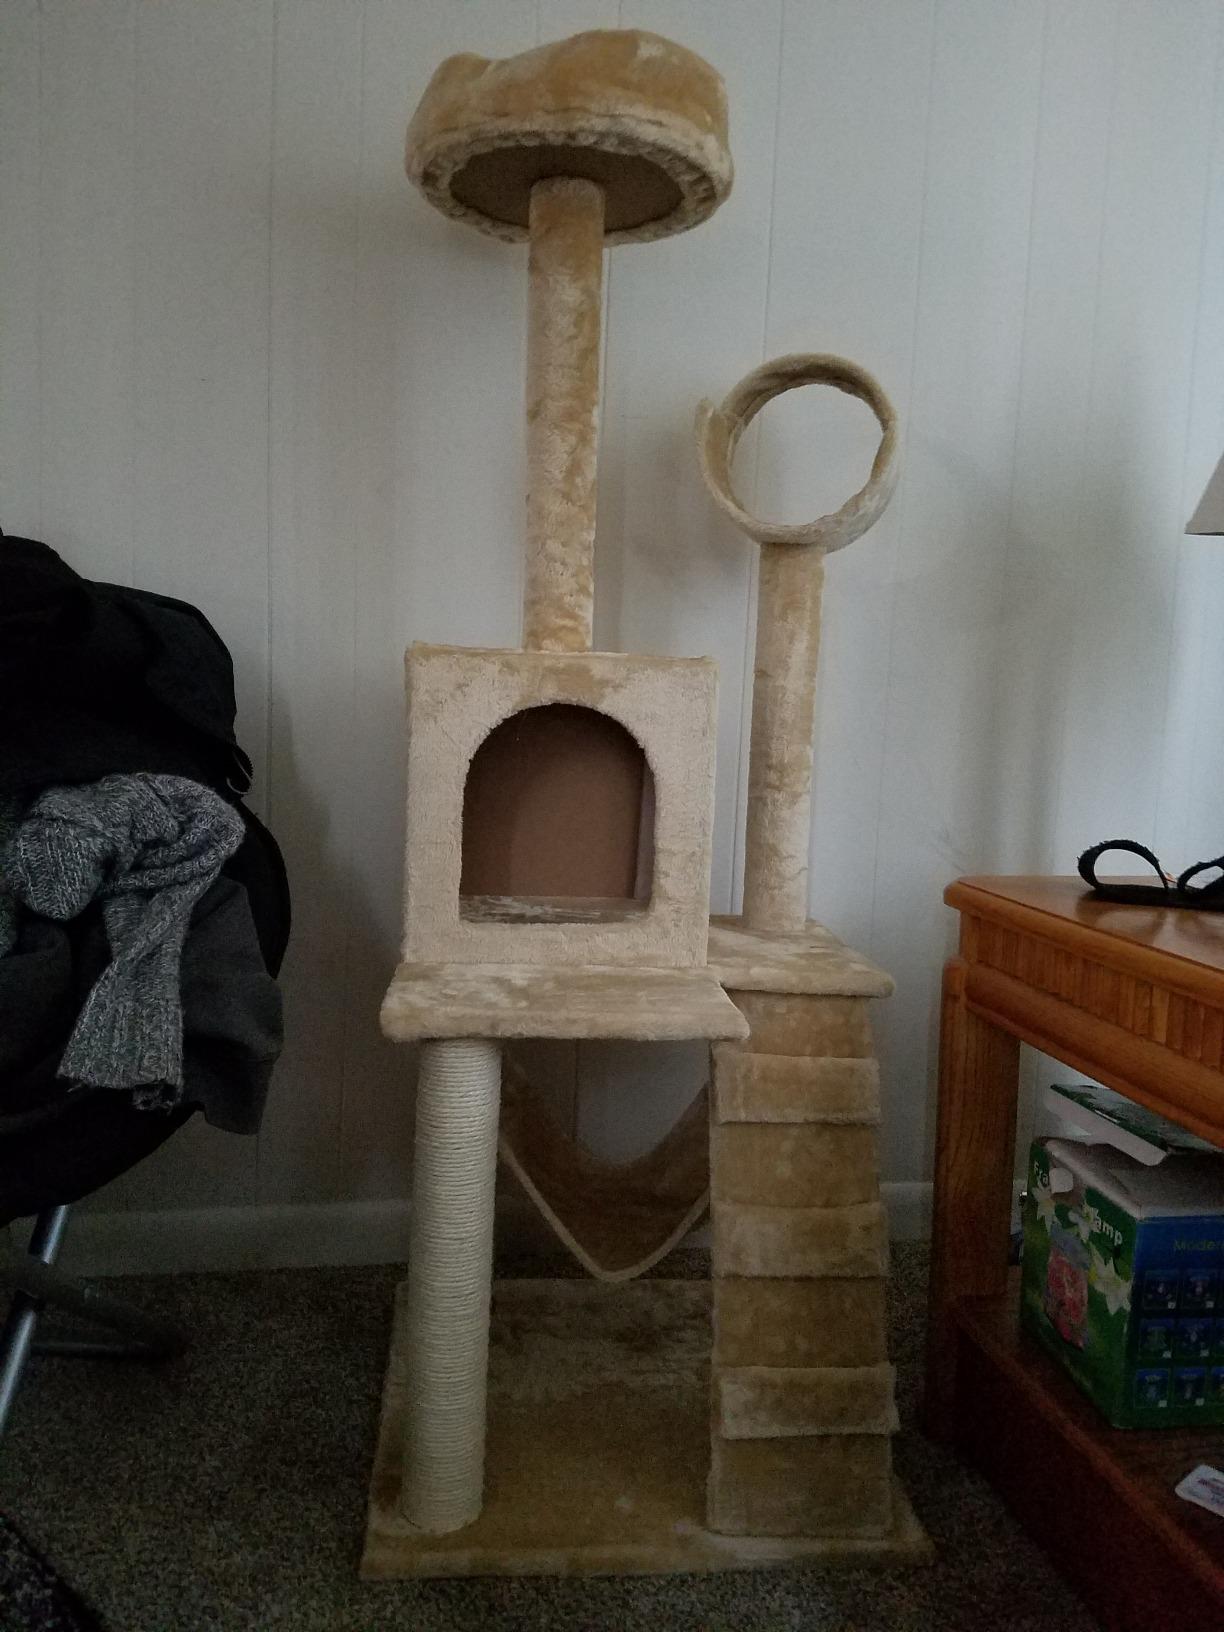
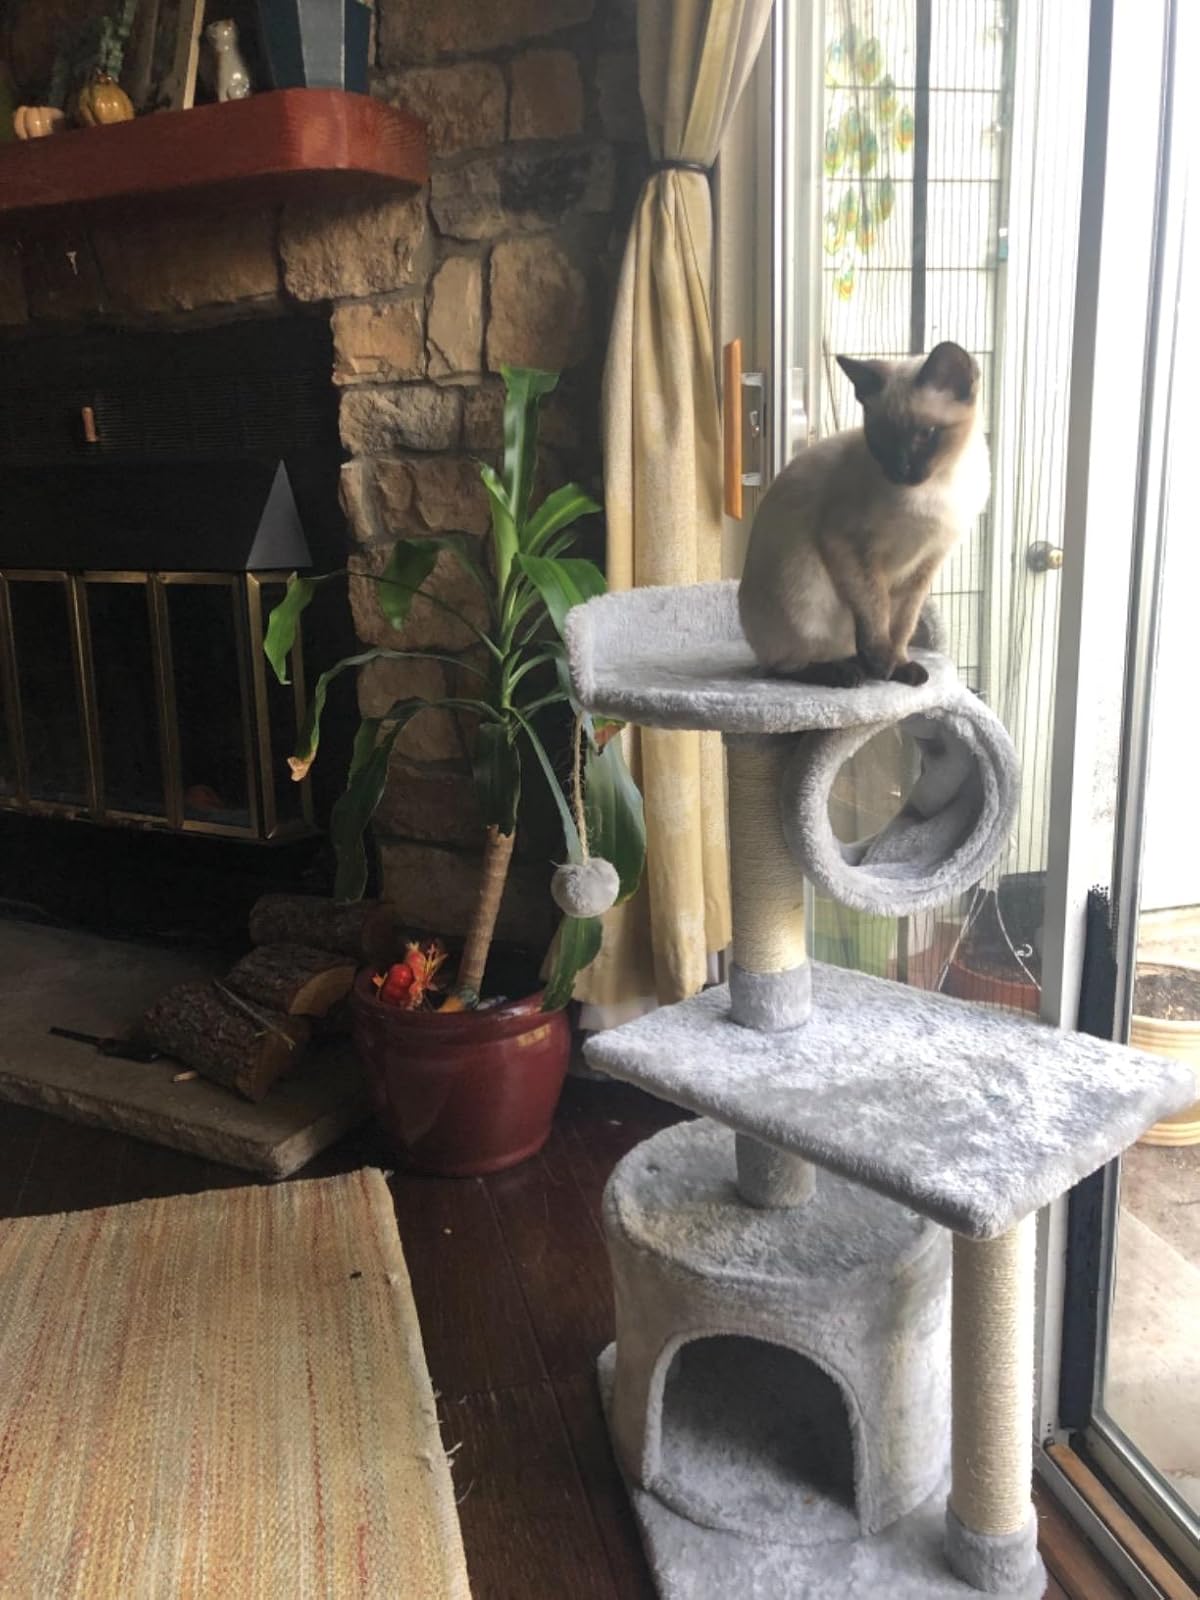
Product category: items_cat tree
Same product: no